Dane axe

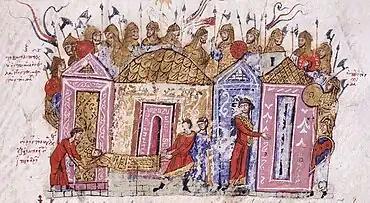
Depiction of the Varangian Guard with Dane axes, from the 12th-century "Madrid Skylitzes" manuscript.

Through the course of the 9th to the 11th centuries, the Dane axe began to gain further popularity outside of Scandinavia, either through Viking trade or influence or independent developments; such as England, Ireland and Normandy. Historical accounts may depict the Dane axe as the weapon of some of the warrior elite in this period, such as the Huscarls of Anglo-Saxon England. In the Bayeux tapestry, a visual record of the ascent of William the Conqueror to the throne of England, the axe is almost exclusively wielded by well armoured huscarls. These huscarls formed the core bodyguard of King Harold at the Battle of Hastings. A Dane axe, perhaps King Edward's, is offered to Harold before he is crowned. The Bayeux Tapestry also depicts a huscarl cleaving a Norman knight's horse's head with one blow. The Dane axe is also known to have been used by the Varangian Guard, also known as, the "axe-bearing guard", who were mercenary soldiers from northern and eastern Europe employed by the Byzantine emperors. One surviving ivory plaque from 10th-century Constantinople depicts a Varangian holding an axe that is at least as tall as its wielder.